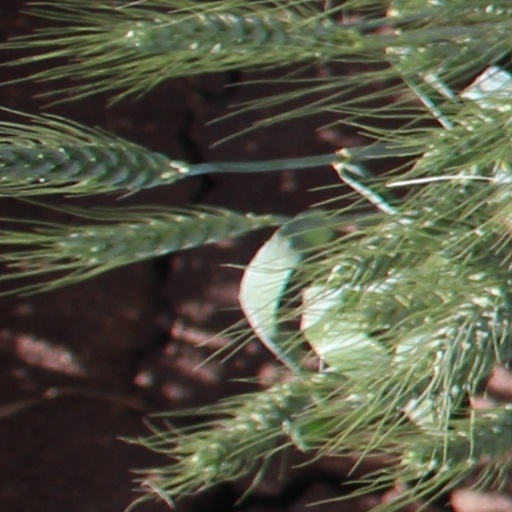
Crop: wheat